History of cooperatives in Canada

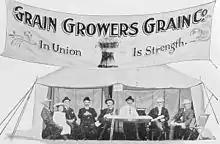
Grain Growers Grain Co circa 1910

In Prairie Canada farmers led by Edward Alexander Partridge organized the Grain Growers' Grain Company in 1906. Their aim was to market directly to millers and European buyers. Patridge had strong beliefs in cooperation as a weapon against "the financial buccaneers" that could bring "an industrial millenium." Before World War I many other farmer cooperatives appeared in different branches of the agricultural industry, such as fruit, livestock, and tobacco. In particular, the Saskatchewan Co-operative Elevator Co. appeared in 1911 and the Alberta Farmers' Co-operative Elevator Co.